Good News Week

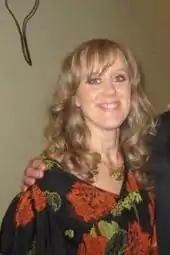
Claire Hooper replaced Julie McCrossin as a team captain.

While Network Ten had initially intended only to bring back "Good News Week" as a one-off special, the short supply of US shows resulting from the 2007–2008 Writers Guild of America strike caused the network to take an interest in developing more local programs and the show returned as a weekly series. The revived series premiered on 11 February 2008 with McDermott reprising his role as host. Robins returned as a team captain and comedian Claire Hooper replaced McCrossin as the opposing captain.